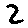
Label: 2